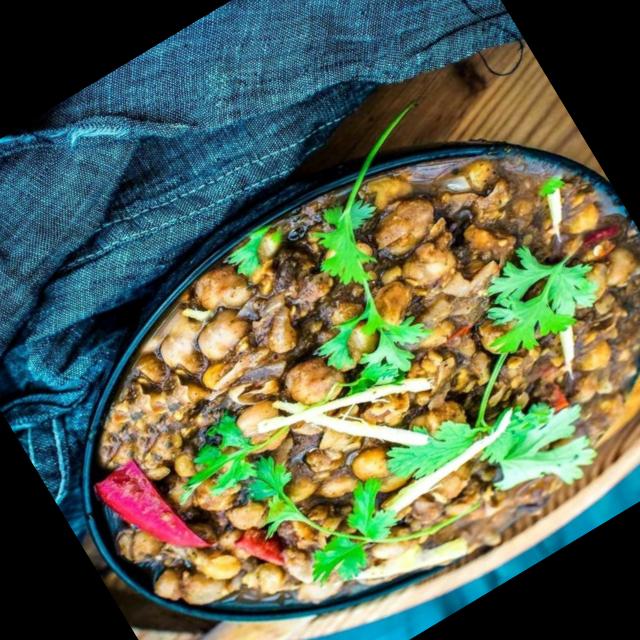
Dish: chole